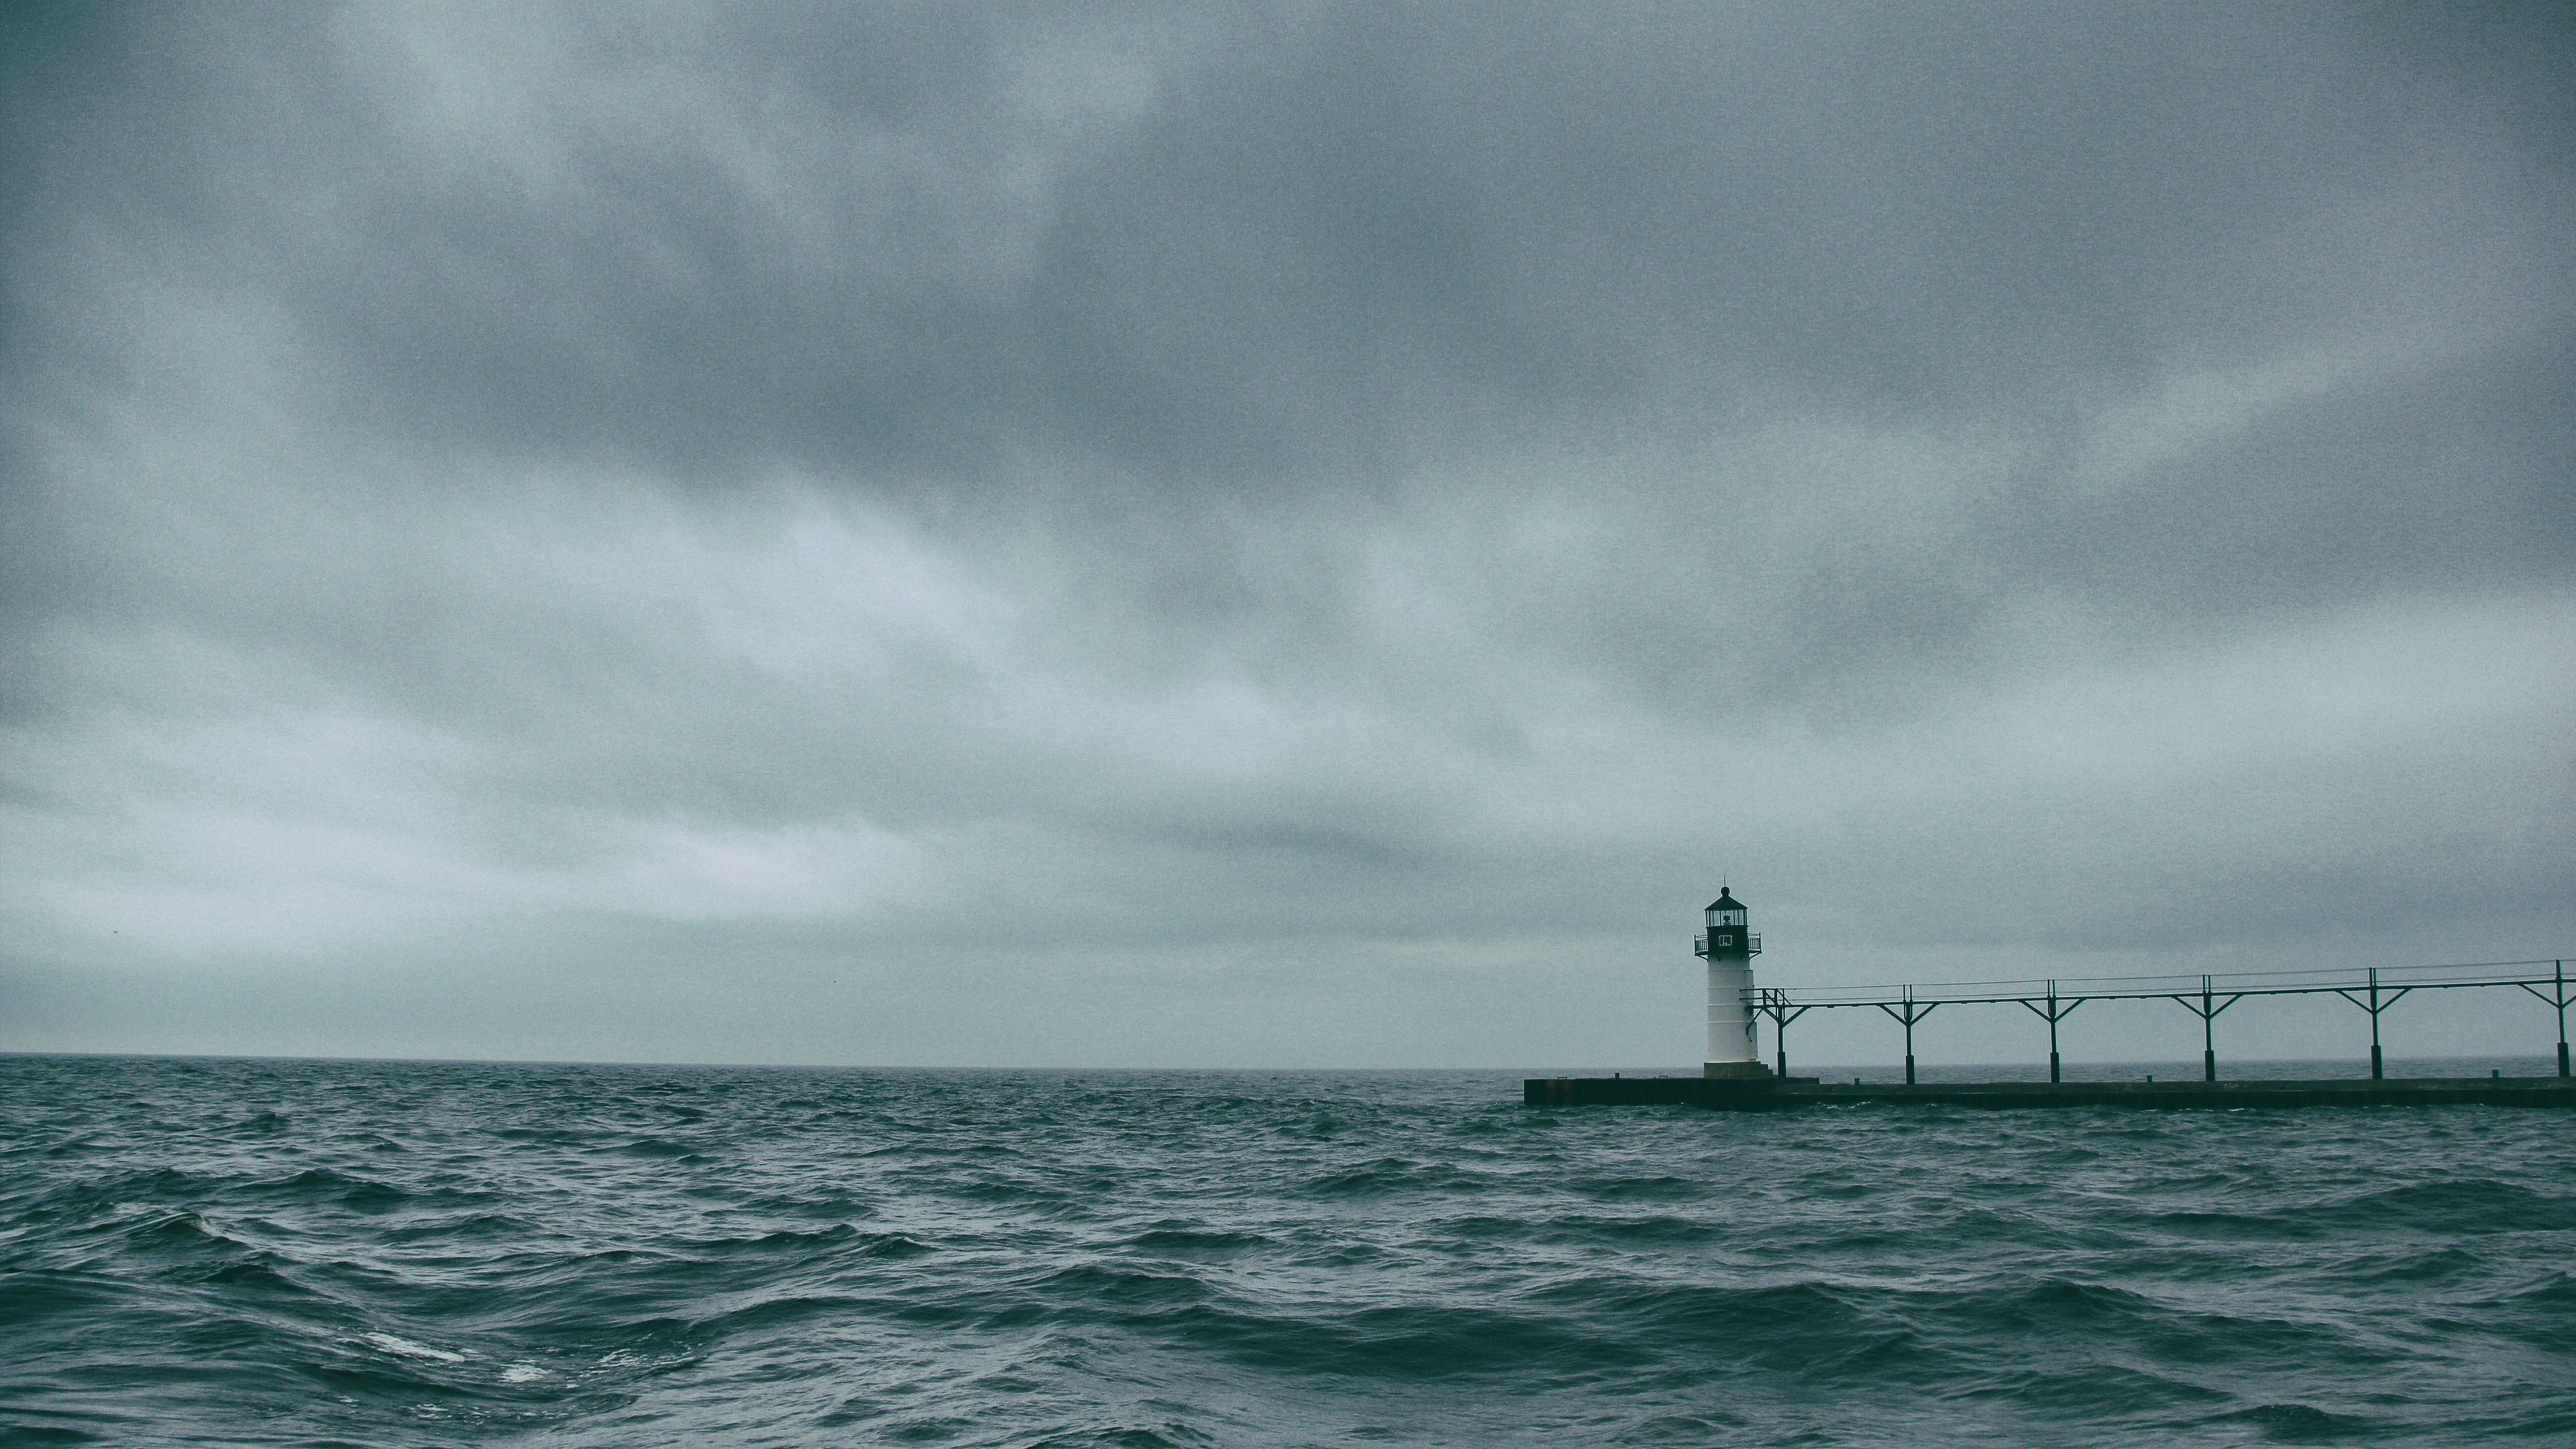
sea, coast, ocean, horizon, cloud, sky, shore, wave, wind, vehicle, tower, weather, atmospheric phenomenon, wind wave